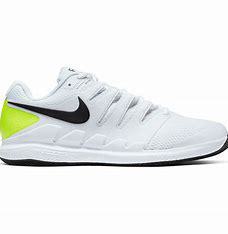
Brand: Nike
Model: Court Air Zoom Vapor X